Markus Giesecke

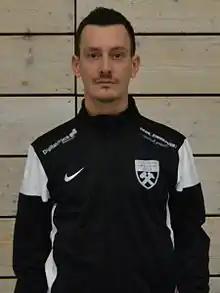
Markus Giesecke (2016)

Markus Giesecke (born 15 April 1979) is a German futsal player from Regensburg, Germany who plays for Futsal Allgaeu, a futsal club based in Kaufbeuren, Germany.